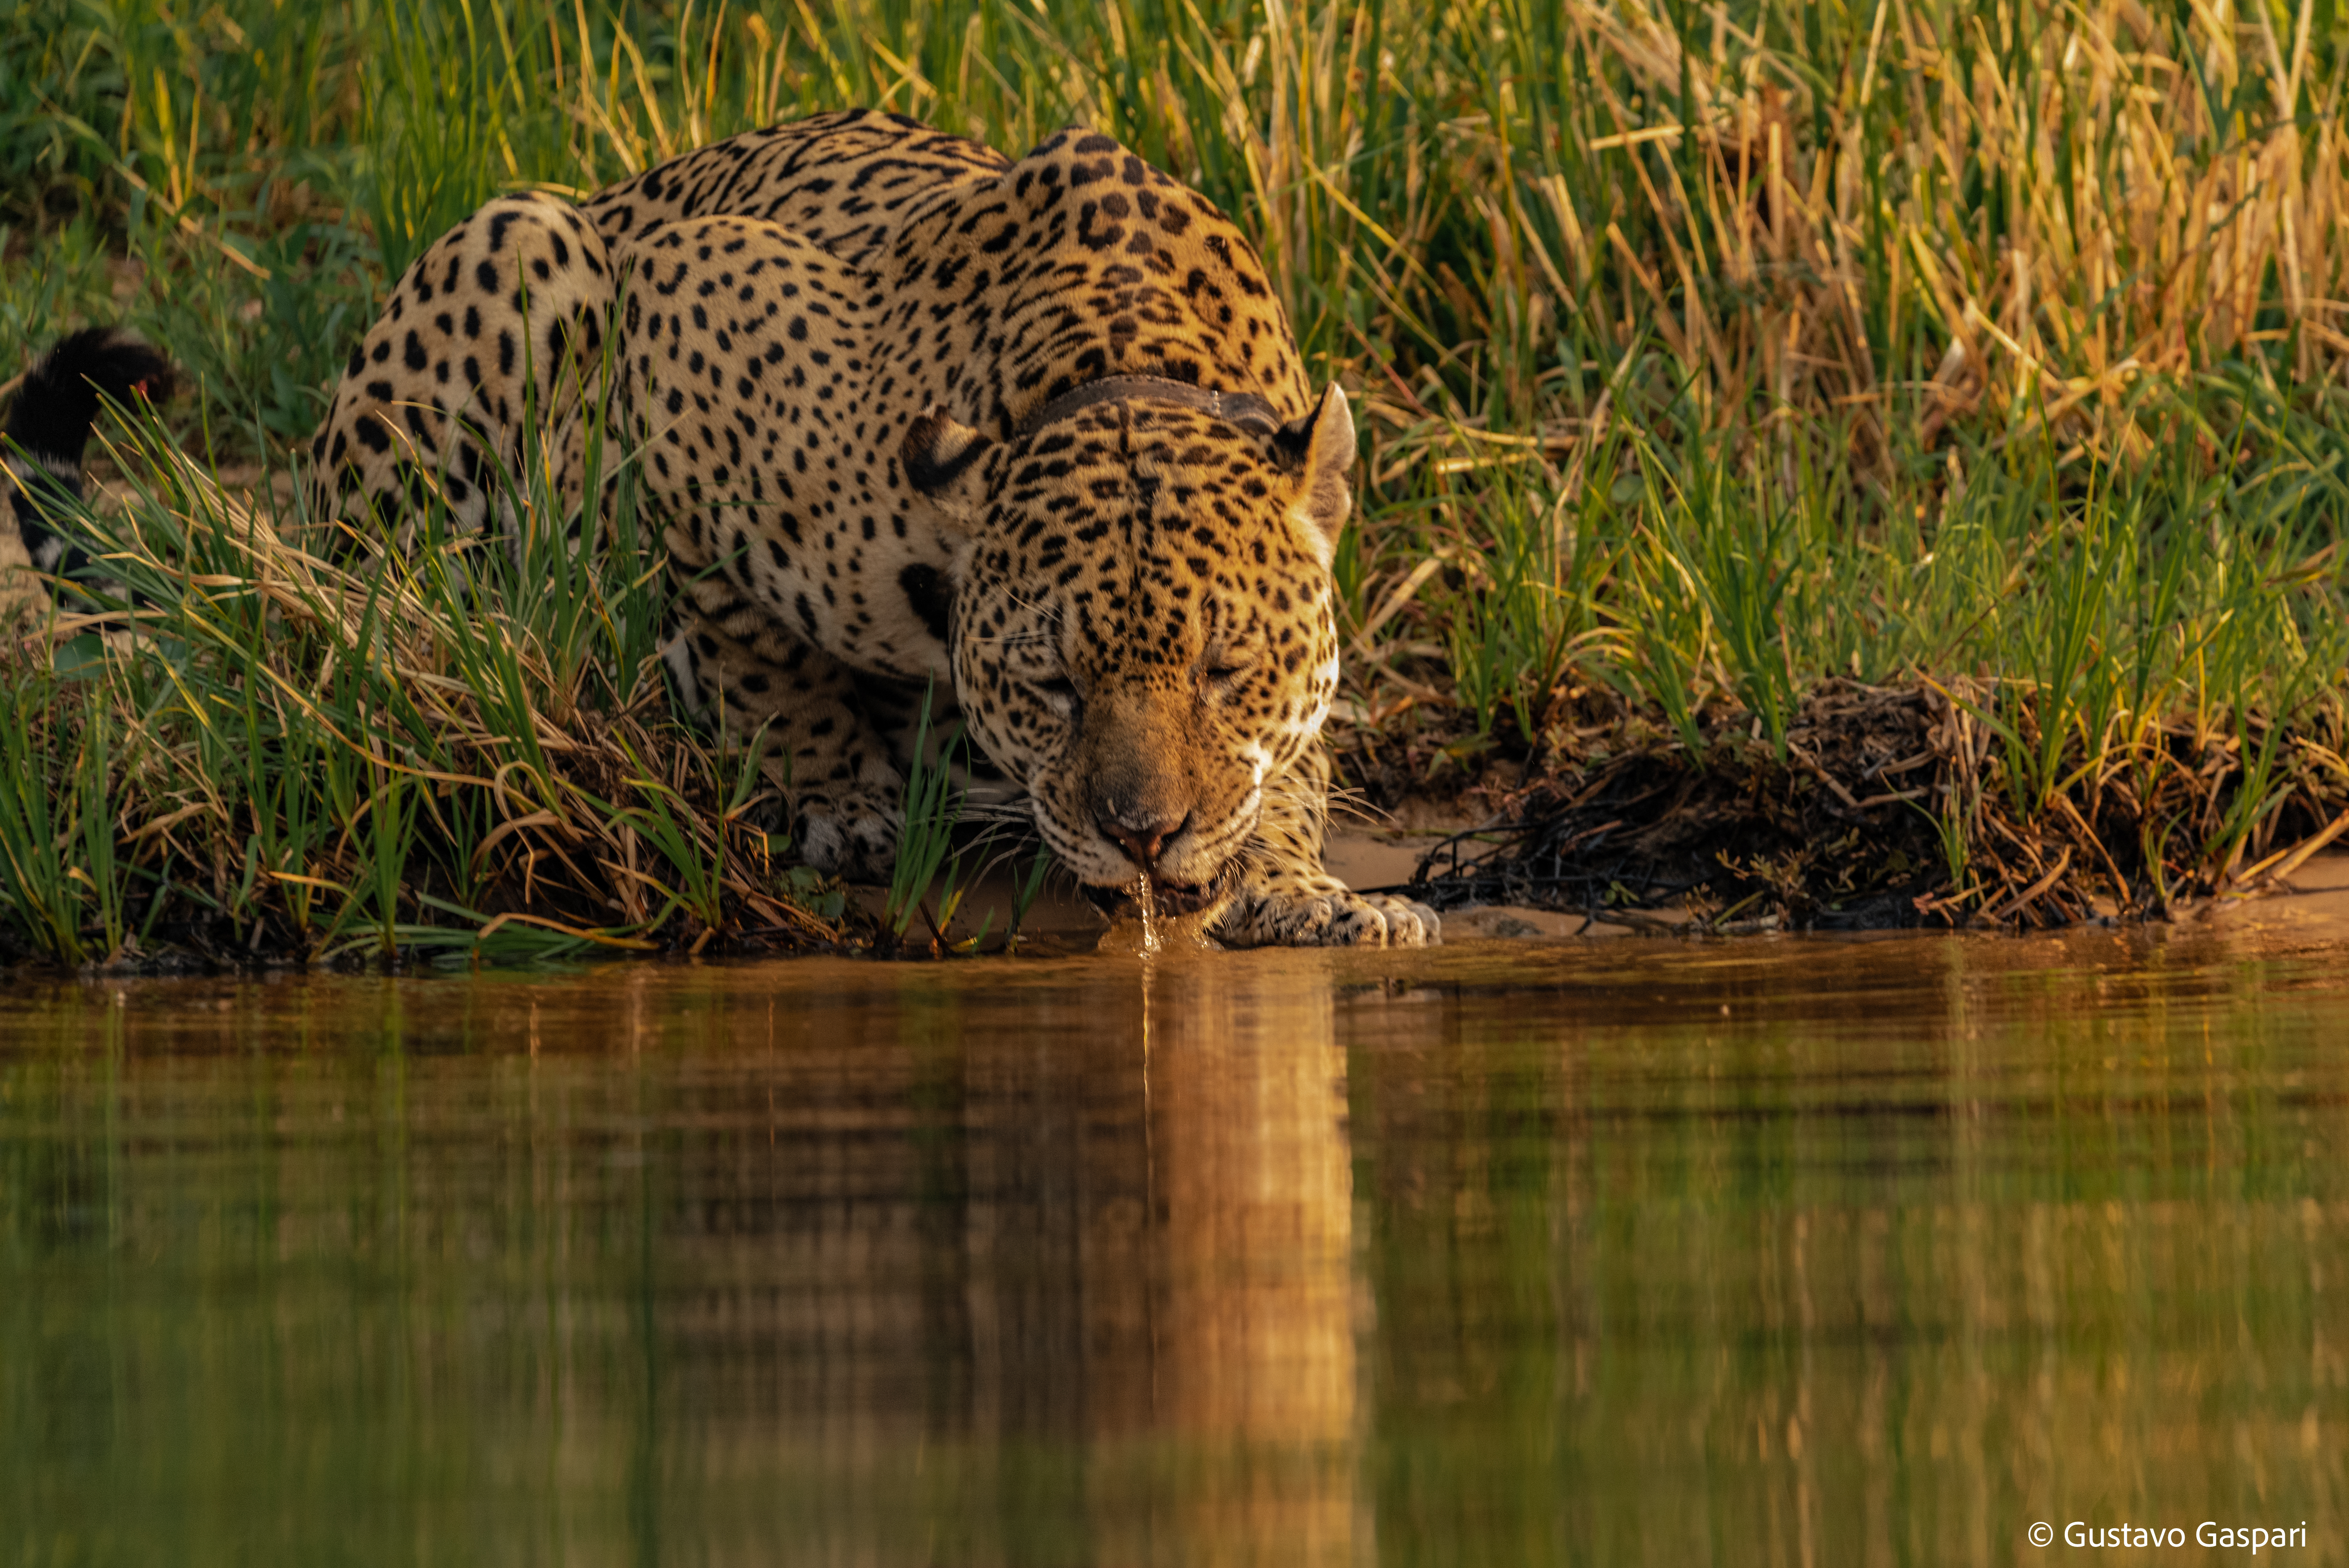
Jaguar: Ousado